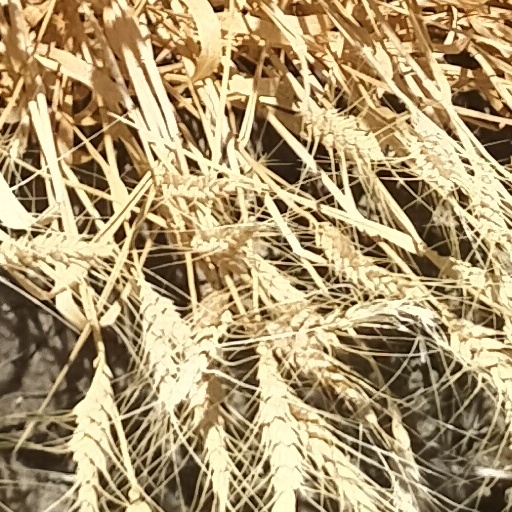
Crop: wheat